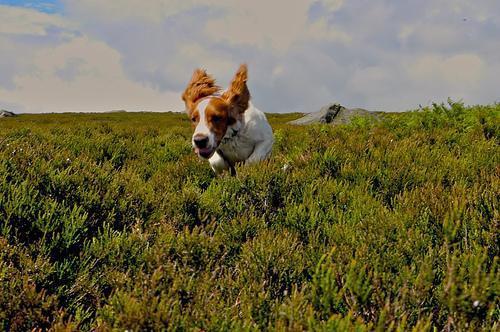
Welsh_springer_spaniel